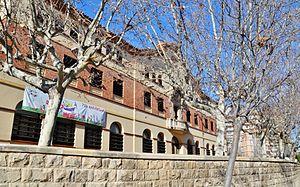
Bonaventura Bassegoda i Amigó est un écrivain et architecte catalan.